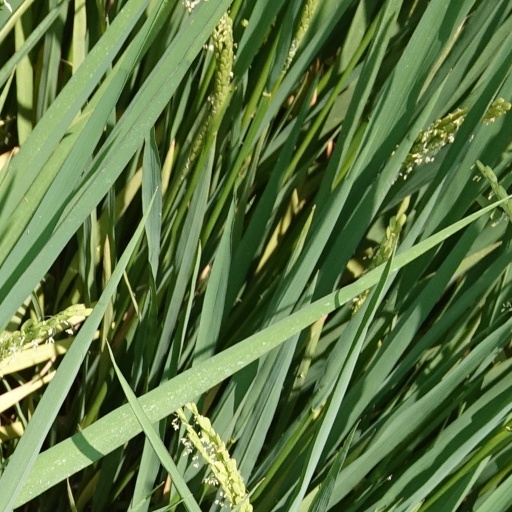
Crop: rice